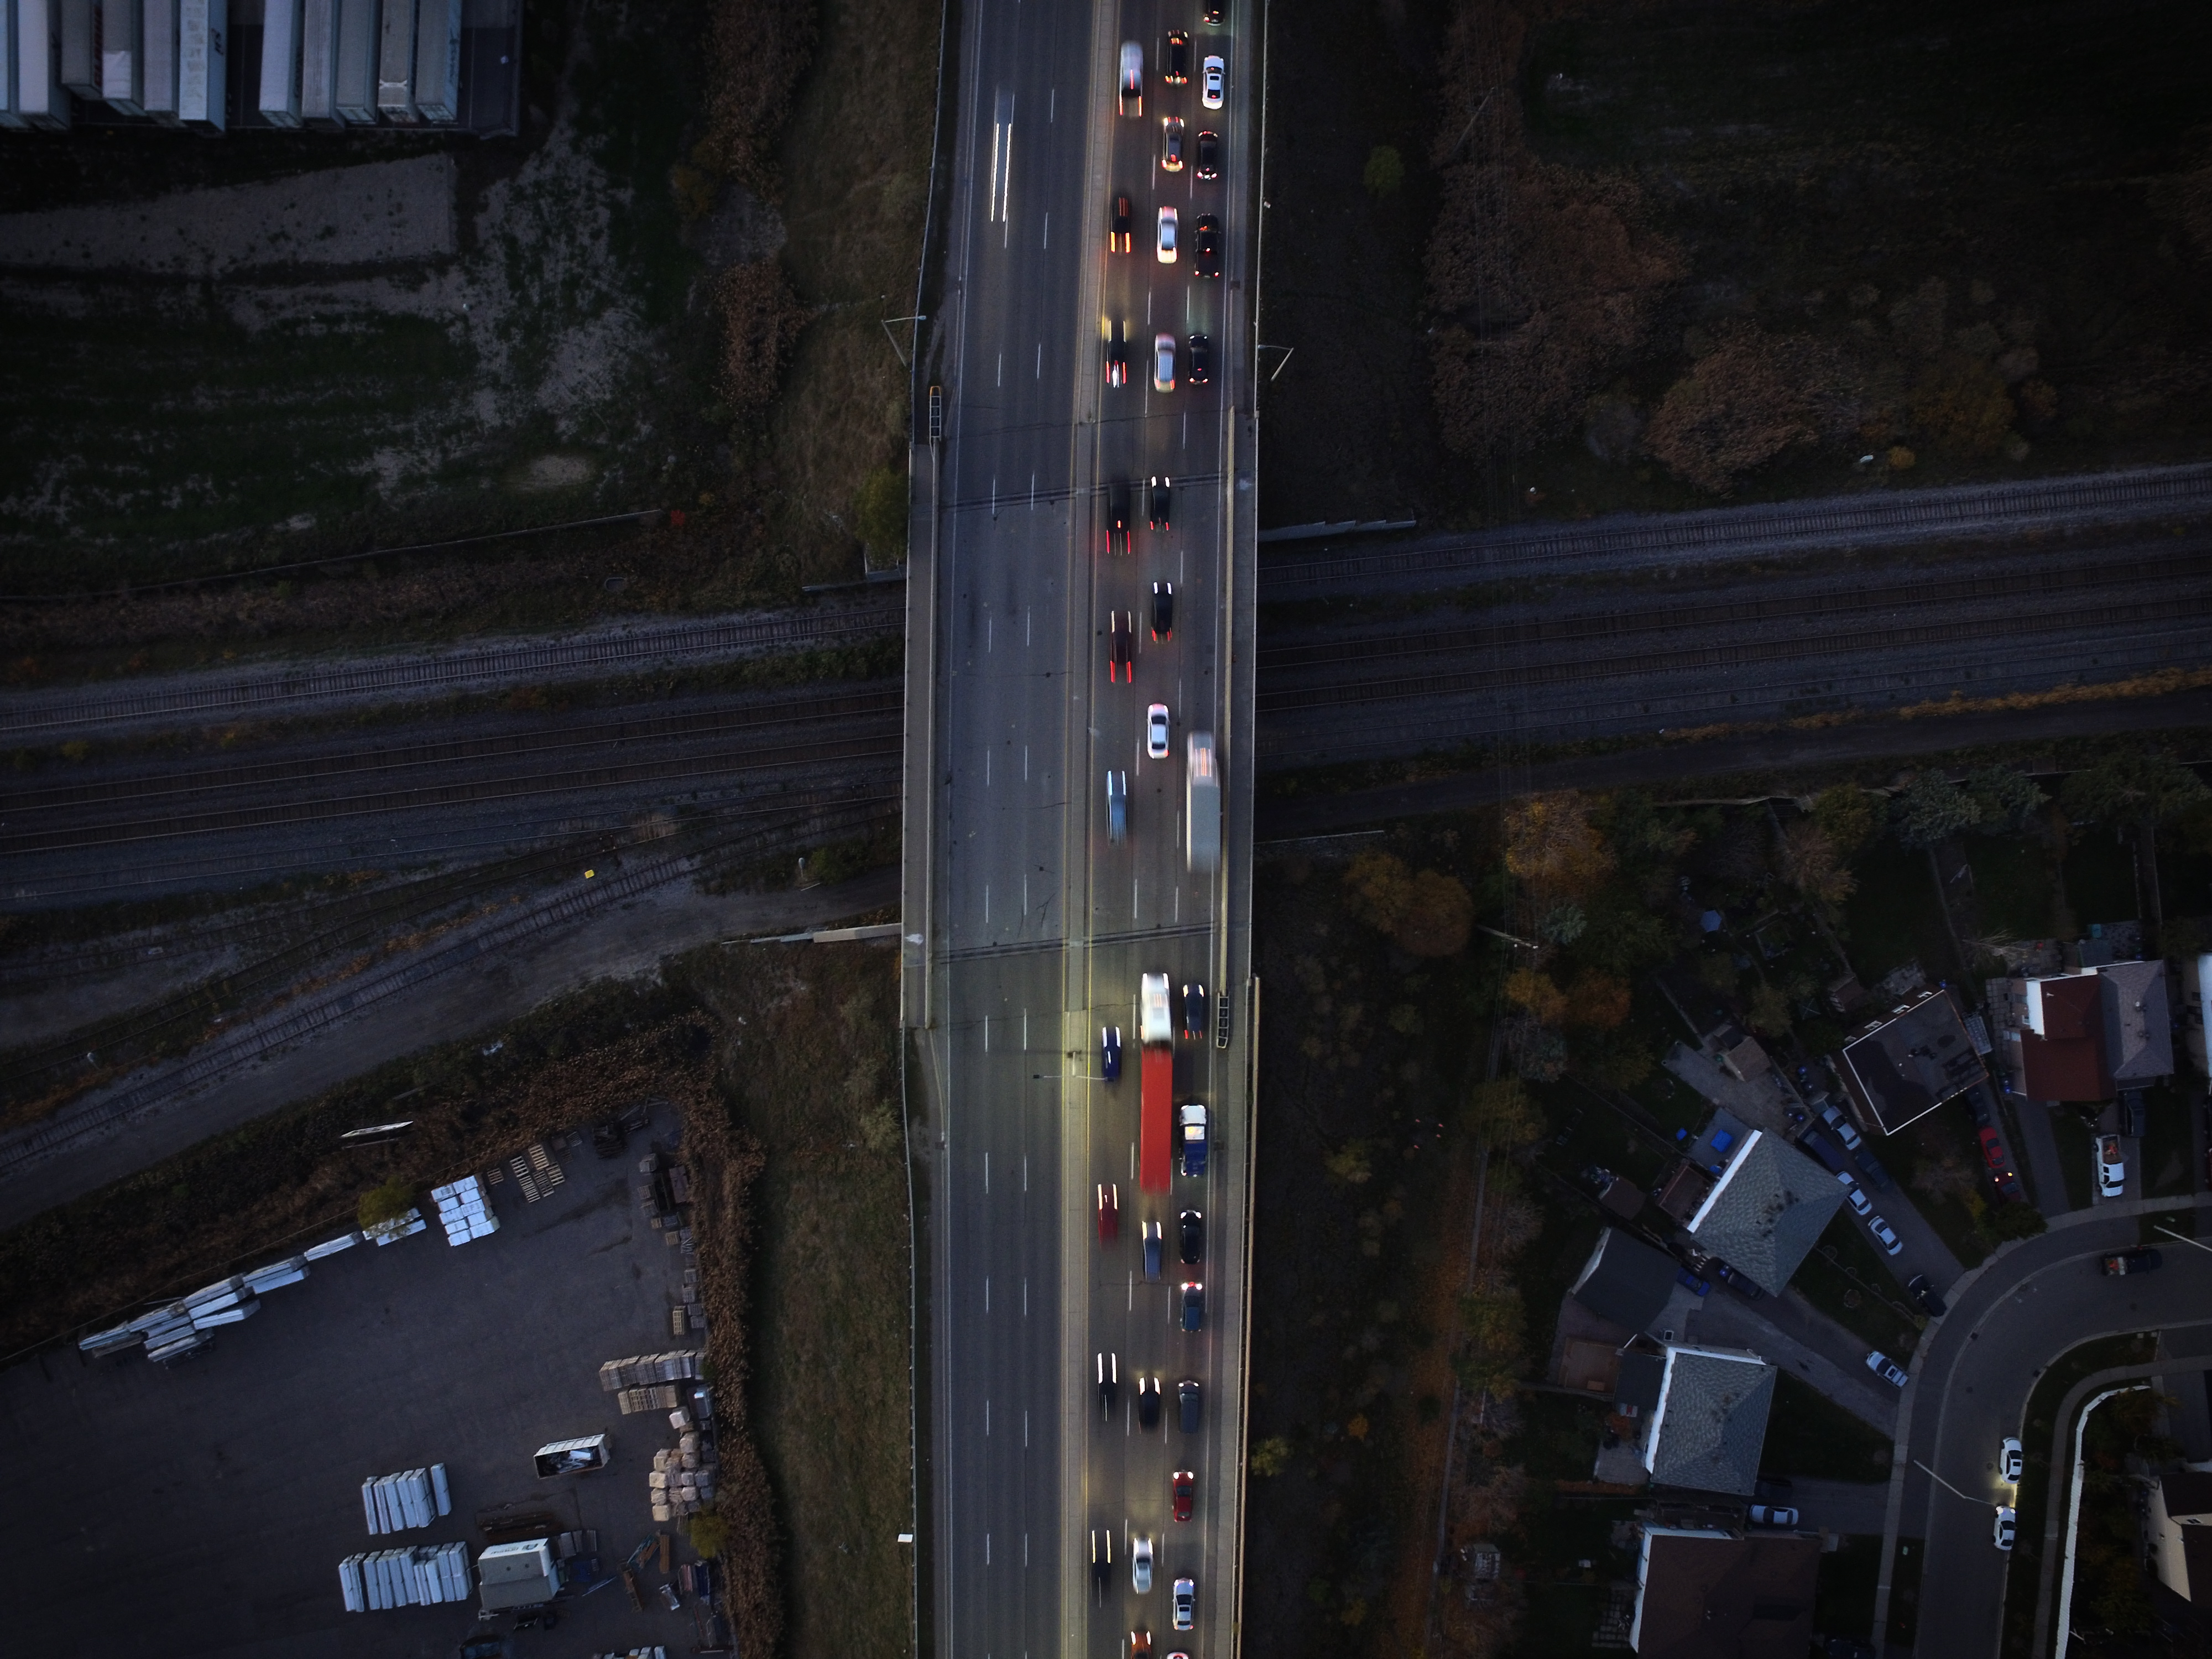
light, bridge, night, overpass, darkness, aerial view, drone view, screenshot, motorway, urban area